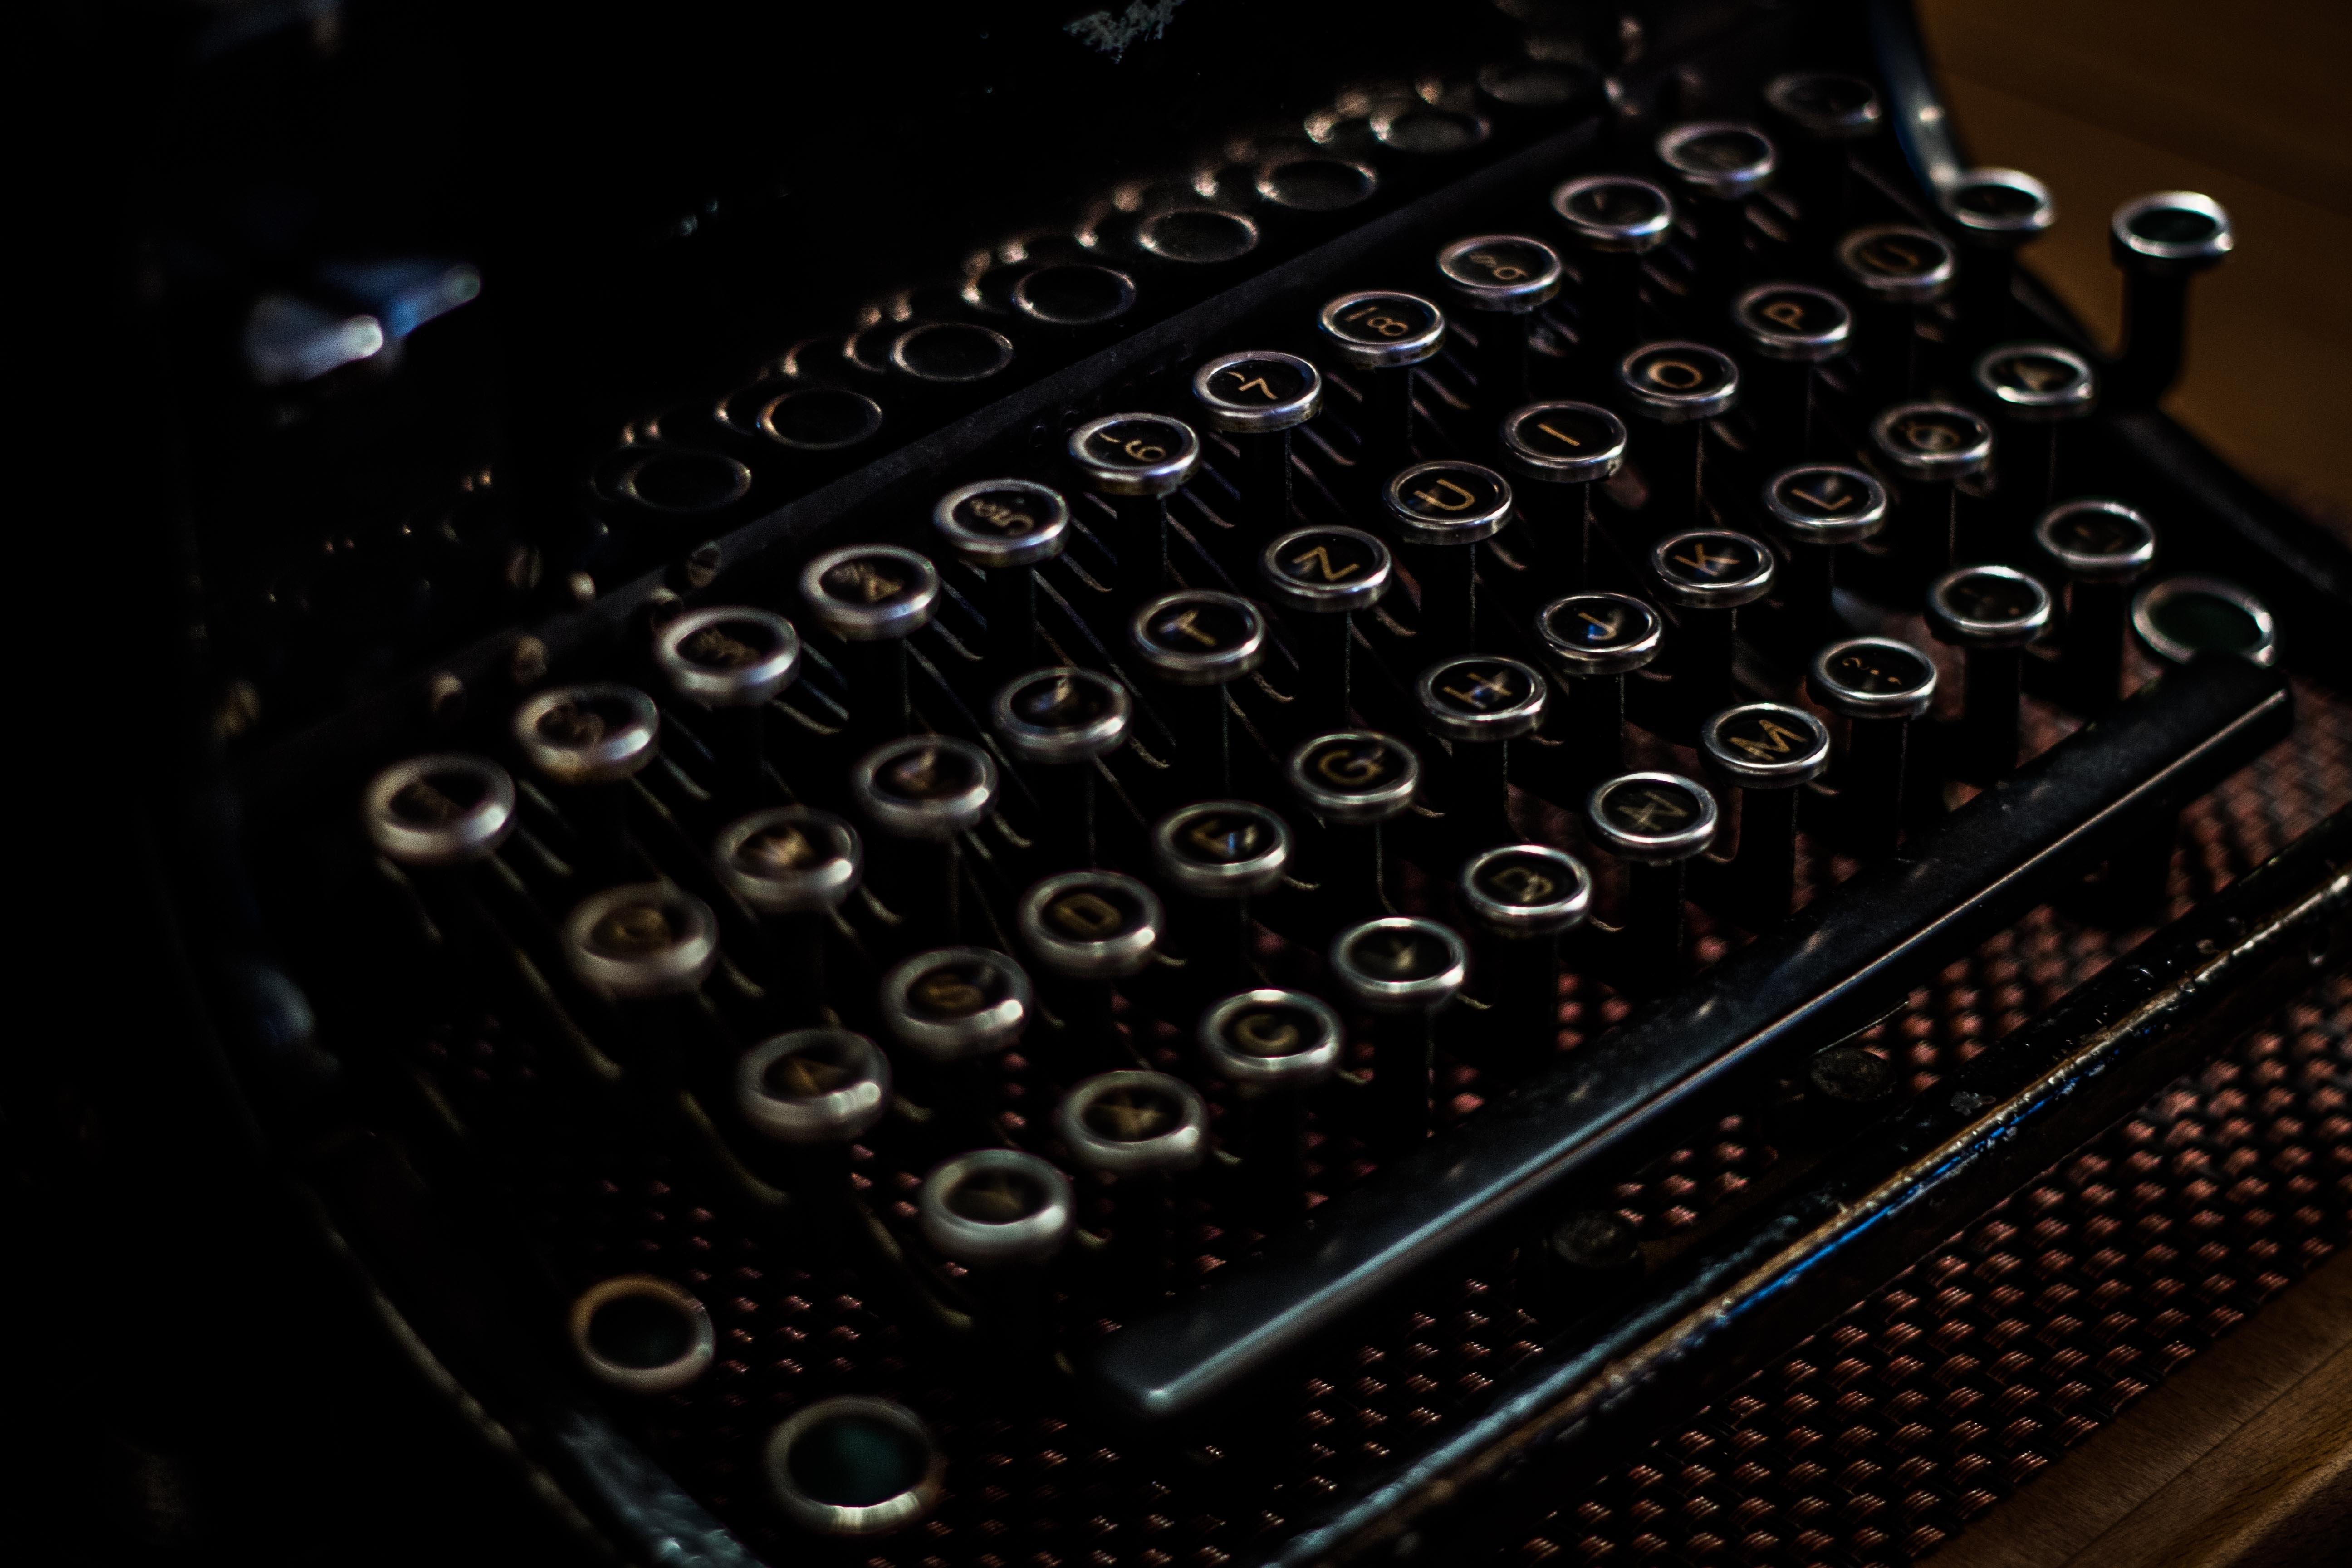
writing, typing, keyboard, vintage, antique, retro, old, typewriter, communication, machine, nostalgia, black, write, close up, type, journalism, computer keyboard, office equipment